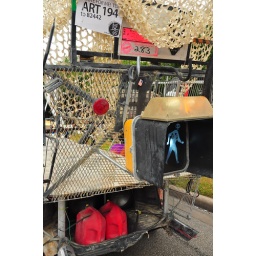
Surprising appropriate street crossing sign for many intersections in Houston.